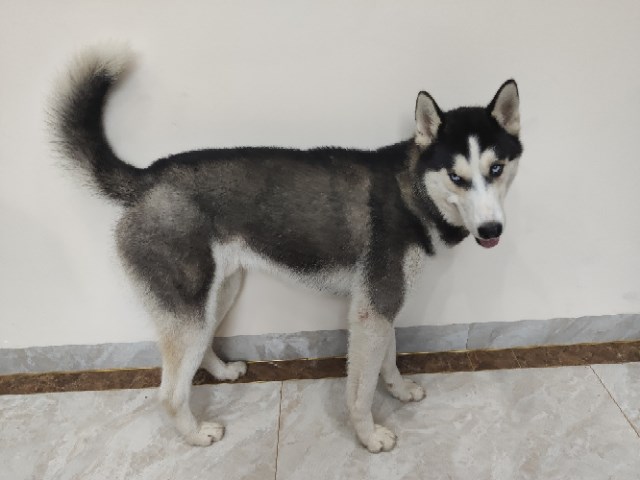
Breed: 1160-n000003-Siberian_husky